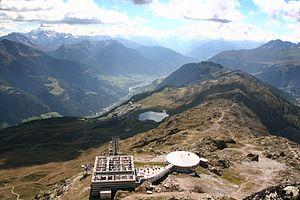
Bettmeralp vue depuis Bettmerhorn, Valais, Suisse
Bettmeralp est une commune et un village du canton du Valais, en Suisse.